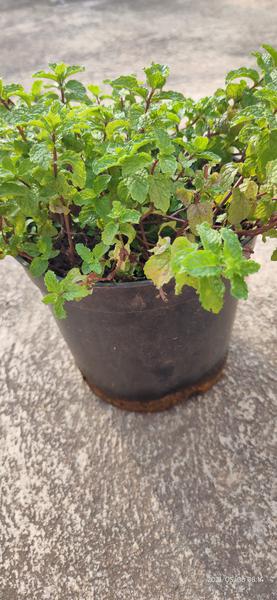
Plant: Mint